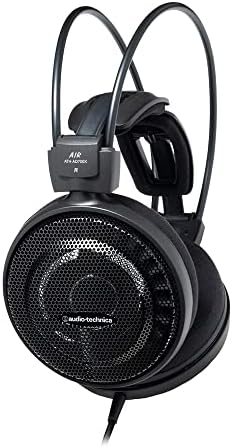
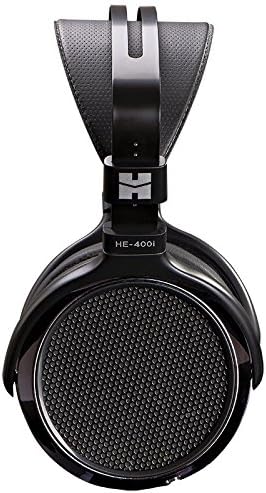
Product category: headphones
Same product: no